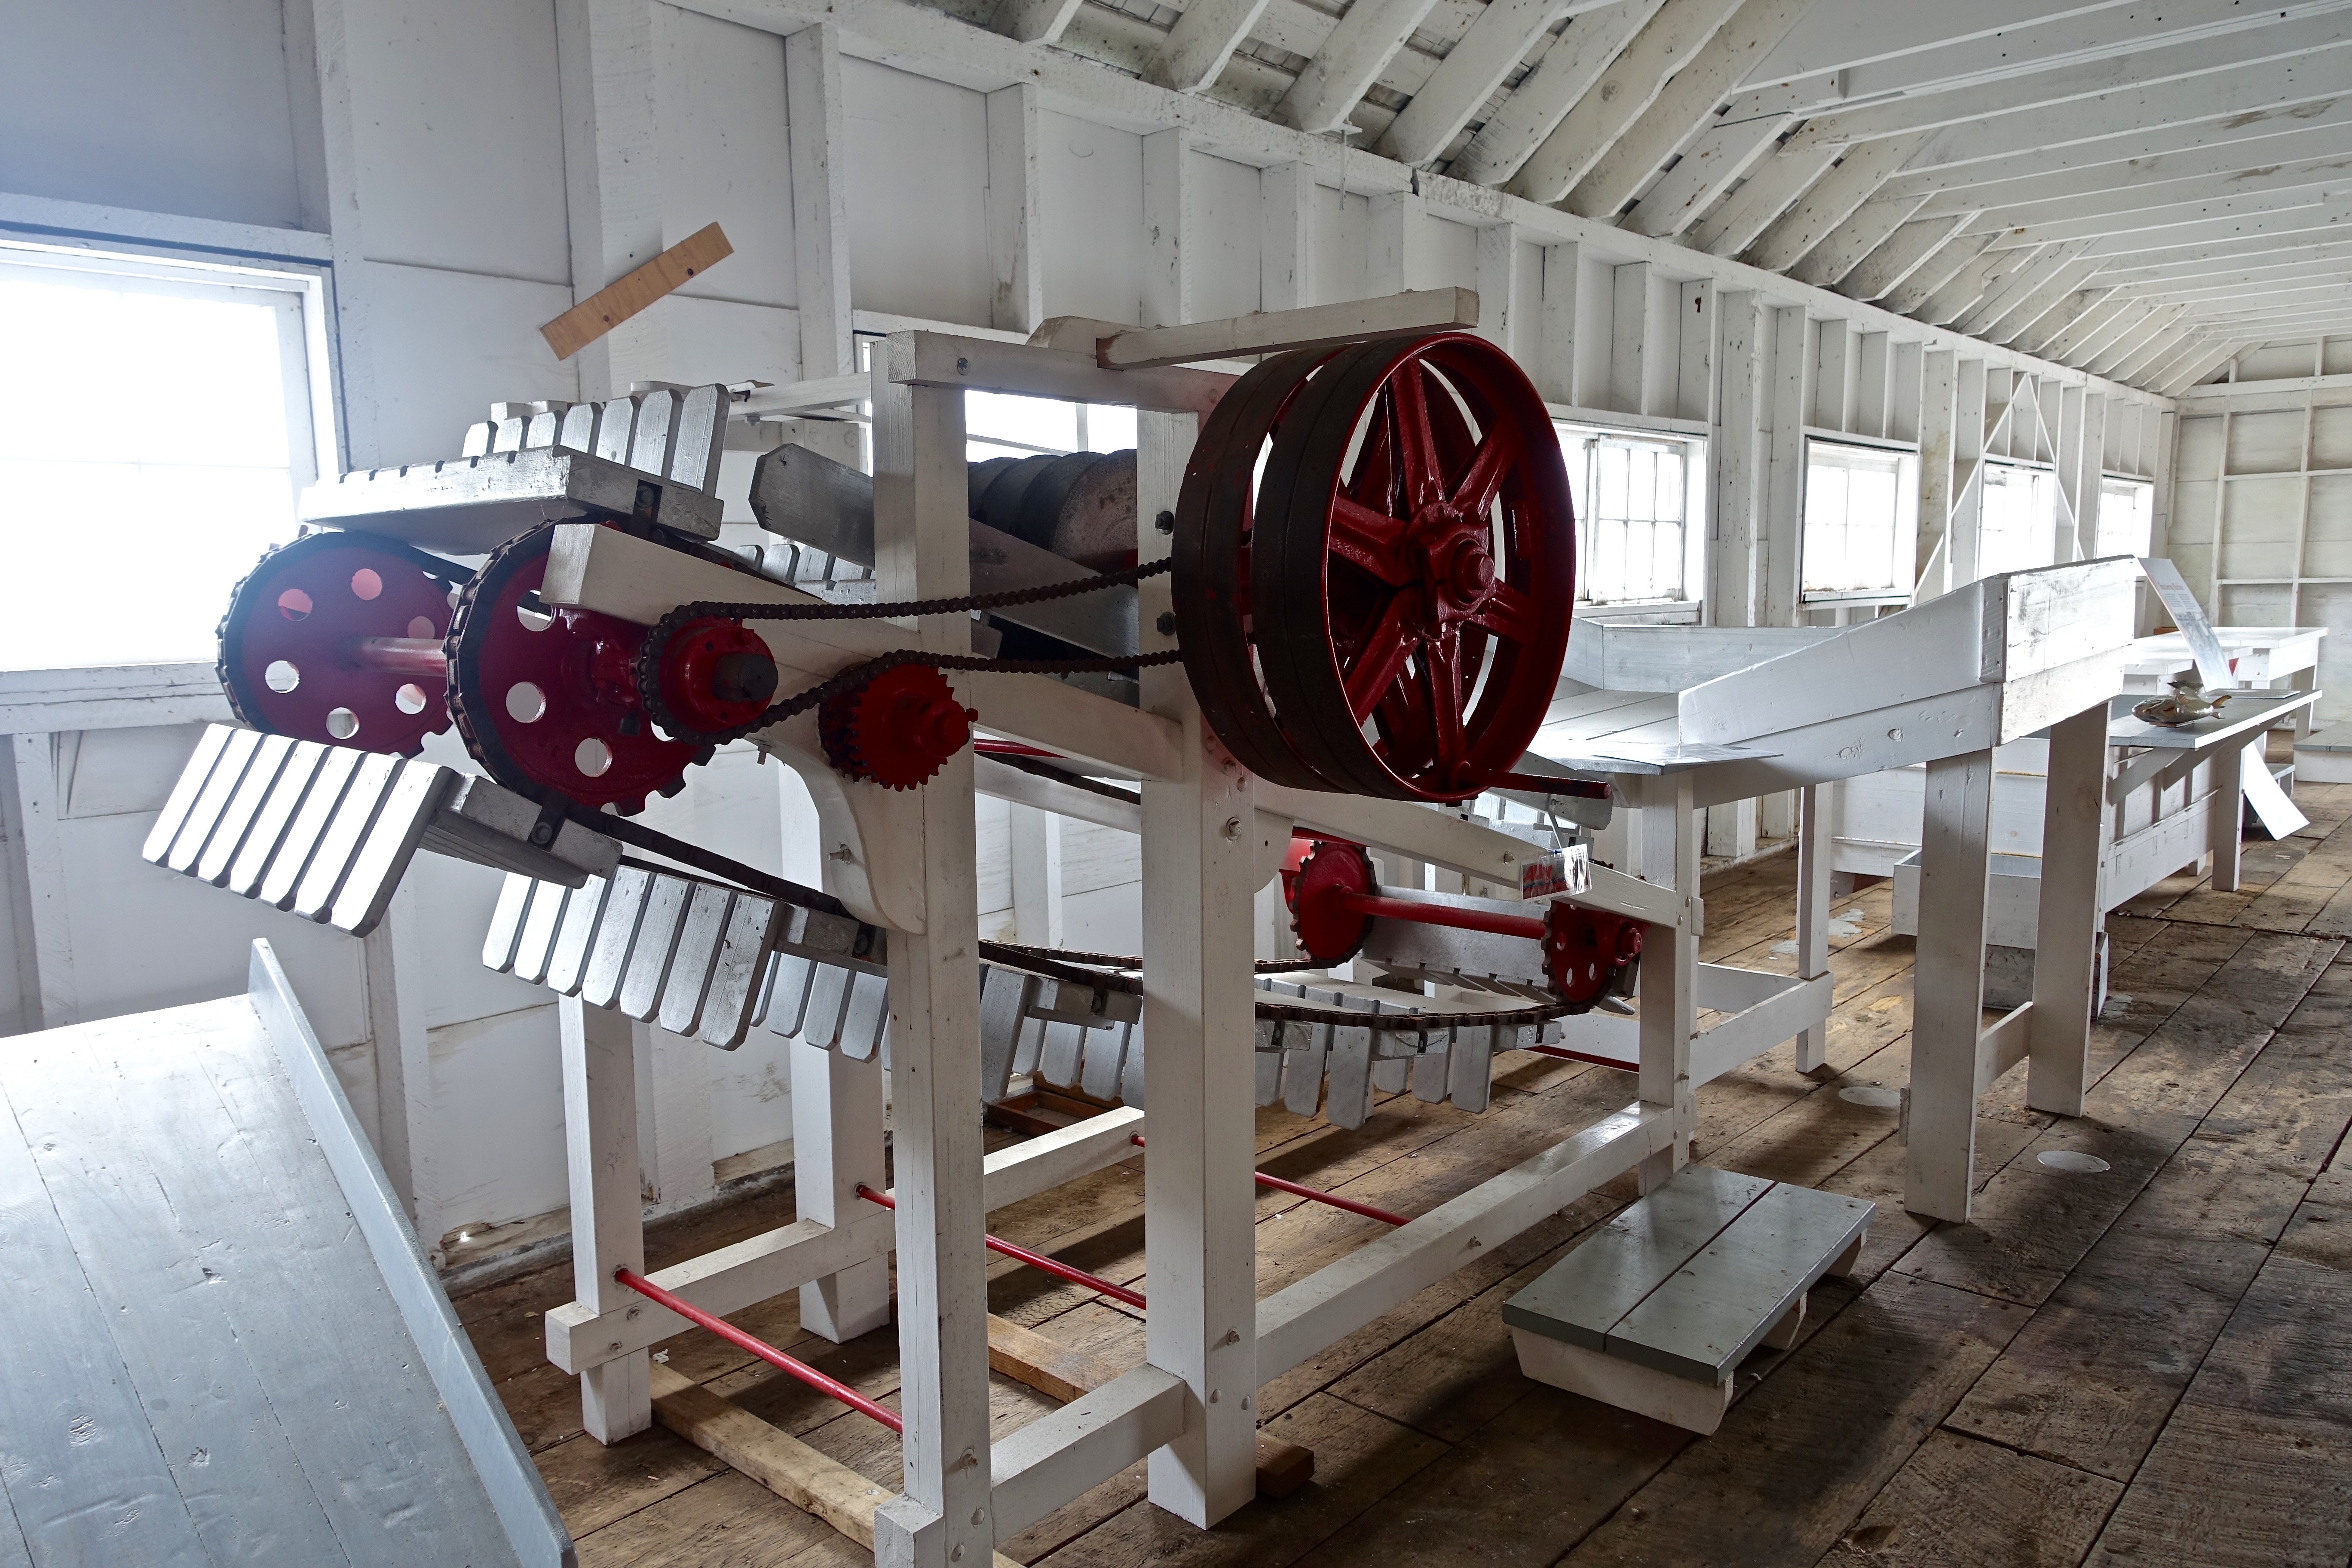
wood, technology, workshop, industrial, machine, machinery, factory, manufacturing, product, mill, engineering, mechanical, production, manufacture, automation, man made object, aircraft engine